Évariste Carpentier

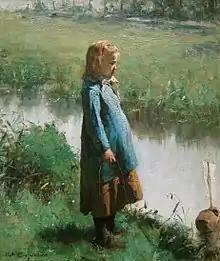
"Playing child"M - Museum Leuven

During World War I, Carpentier witnessed the German Rape of Belgium and depicted the execution of Belgian civilians in his work "L'exécution des notables de Blégny, 1914".